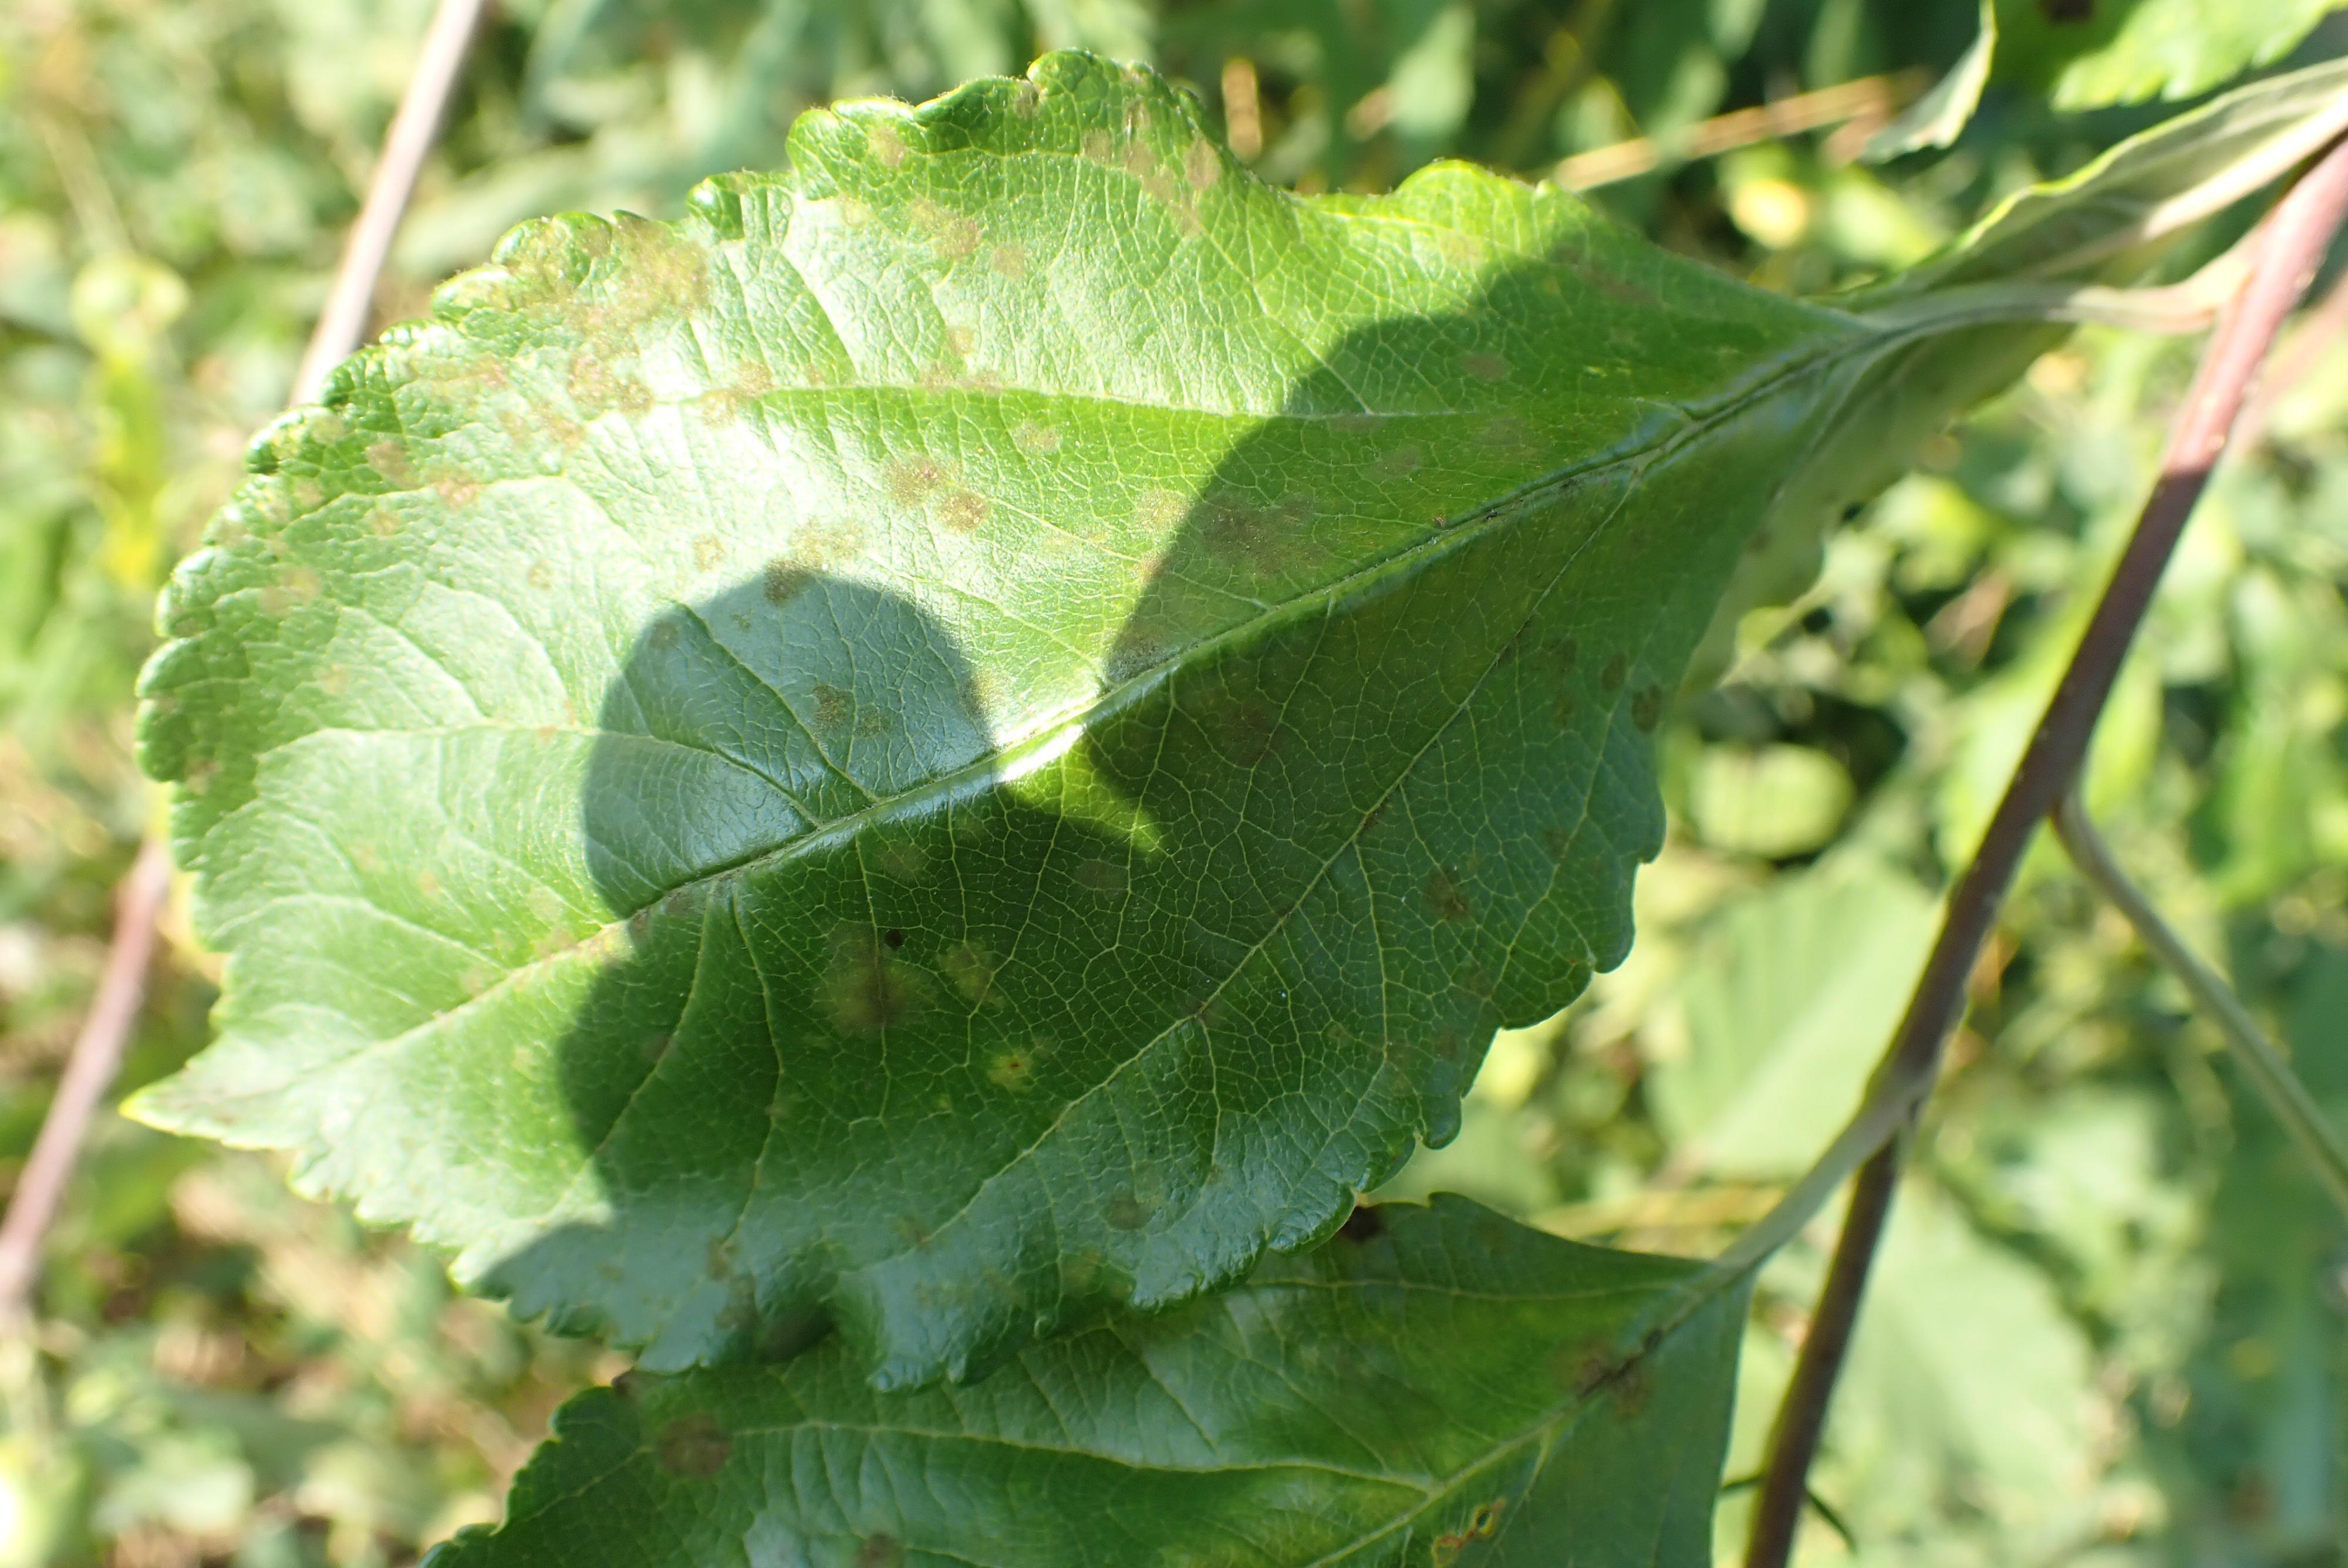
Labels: scab